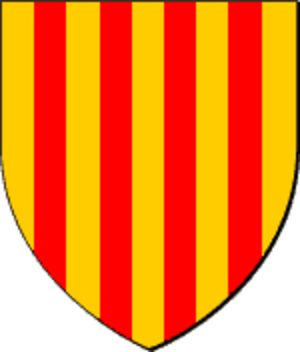
Cette liste regroupe les guerres et conflits ayant vu la participation de la France sous ses différentes entités de 486 à aujourd'hui. Ne sont pas listées les guerres de religion en France ni les différentes révolutions, insurrections ou soulèvements.
La grande guerre méridionale, également désignée comme la guerre de Cent Ans méridionale, est un conflit qui a opposé, au XIIᵉ siècle, les comtes de Toulouse aux comtes de Barcelone, devenus rois d'Aragon à partir de 1137, ainsi qu'aux ducs d'Aquitaine, pour le contrôle du Midi toulousain, entre la Garonne à l'ouest, les Pyrénées au sud, le Massif central au nord et le Rhône à l'est et au contrôle de la Provence.